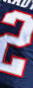
Number: 2